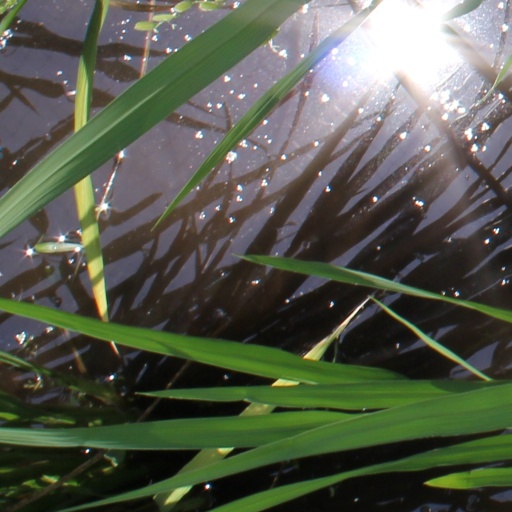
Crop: rice